2015 in video games

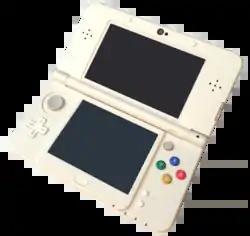
New Nintendo 3DS

Series with new installments in 2015 include "Anno", "Assassin's Creed", "", "Battlefield", "Call of Duty", "Disgaea", "Dirt", "Fallout", "Fatal Frame", "Five Nights at Freddy's, Forza Motorsport", "Guitar Hero", "Halo", "Heroes of Might and Magic", "Hotline Miami", "Just Cause", "King's Quest", "Kirby", "Magicka", "Mario Party", "Mario vs. Donkey Kong", "Mario & Luigi", "Metal Gear", "Minecraft", "Mortal Kombat", "Need for Speed", "OlliOlli", "Resident Evil", "Rock Band", "StarCraft", "", "Tales", "The Witcher", "Tomb Raider", "Tom Clancy's Rainbow Six", "Tony Hawk's Pro Skater", "Total War," "Toy Soldiers", "Xenoblade Chronicles", "Yakuza" and "Yoshi".